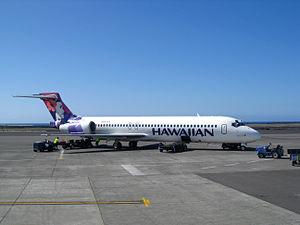
Un Boeing 717-200 d'Hawaiian Airlines à l'aéroport international de Kona (KOA) en décembre 2009.
L'aéroport international de Kona à Keāhole se situe à Kalaoa sur l'île d'Hawaï. En 2008, l'aéroport international de Kona à Keāhole a accueilli 2,7 millions de passagers.